Josephine Oboh Macleod

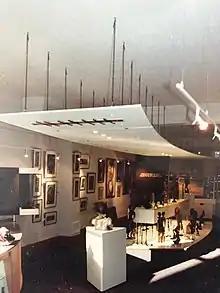
Timbuktu art gallery

Josephine has been part of art Exhibitions and has her works in international private collections such as Nike Art Gallery. She is a member of art groups, including the Society of Nigerian Artists. Milngavie, Bearsden and Dalmuir Art Club, Glasgow, Scotland, UK. She is the founder/ trustee of Jom Charity, JOM Charity Award, Scottish charity board approved. Her charity and humanitarian work reaches her homeland of Nigeria, where she makes donations to the less privileged. She is a recipient of Nigeria Books Of Record award